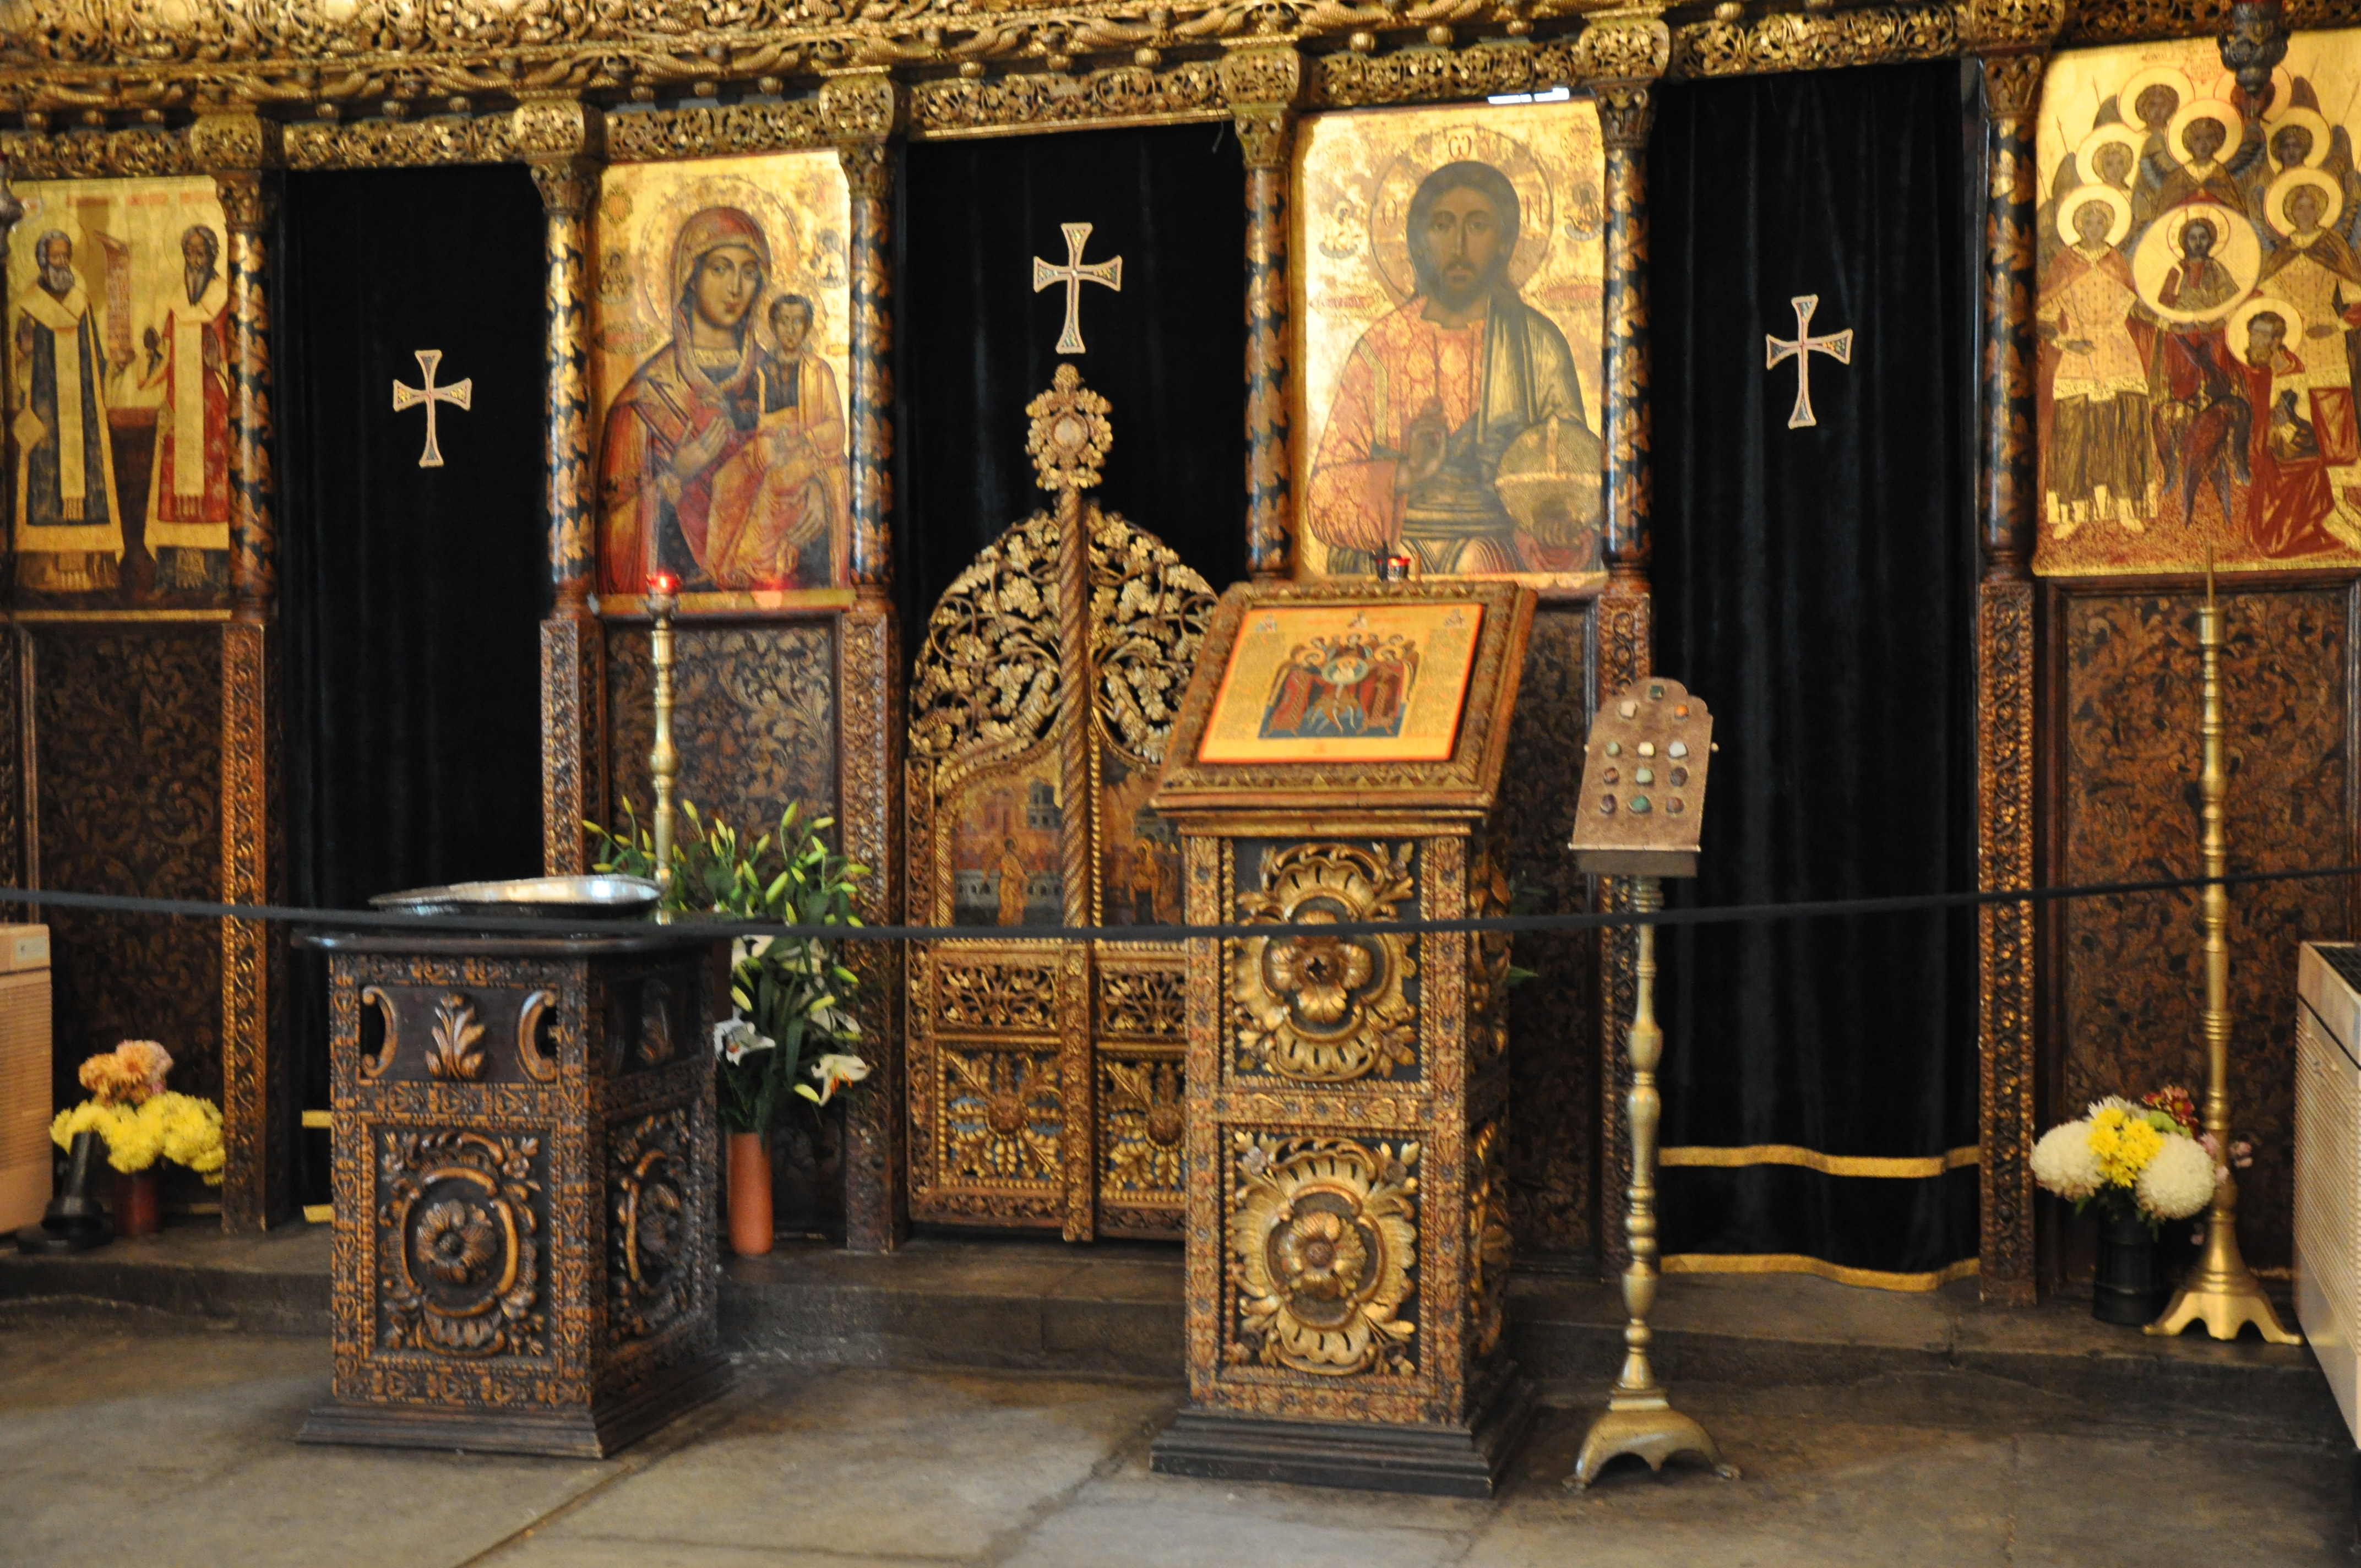
architecture, wood, photography, building, monument, photo, europe, religion, church, chapel, furniture, christian, place of worship, photos, religious, free, de, temple, stall, altar, monastery, churches, shrine, synagogue, fotografie, christianity, romana, orthodox, eastern, carving, romania, bucharest, convent, bor, biserica, arhitectura, orthodoxy, romanian, ortodoxa, patrimoniu, ortodox, manastirea, manastire, ortodoxia, ortodoxie, ecclesiastical, bisericeasc, cladire, edificiu, bucuresti, centrulvechi, lipscani, lmibiiaa19464, stavro, stavropoleos, brancovenesc, 1724, cre tinism, cre tin, ancient history